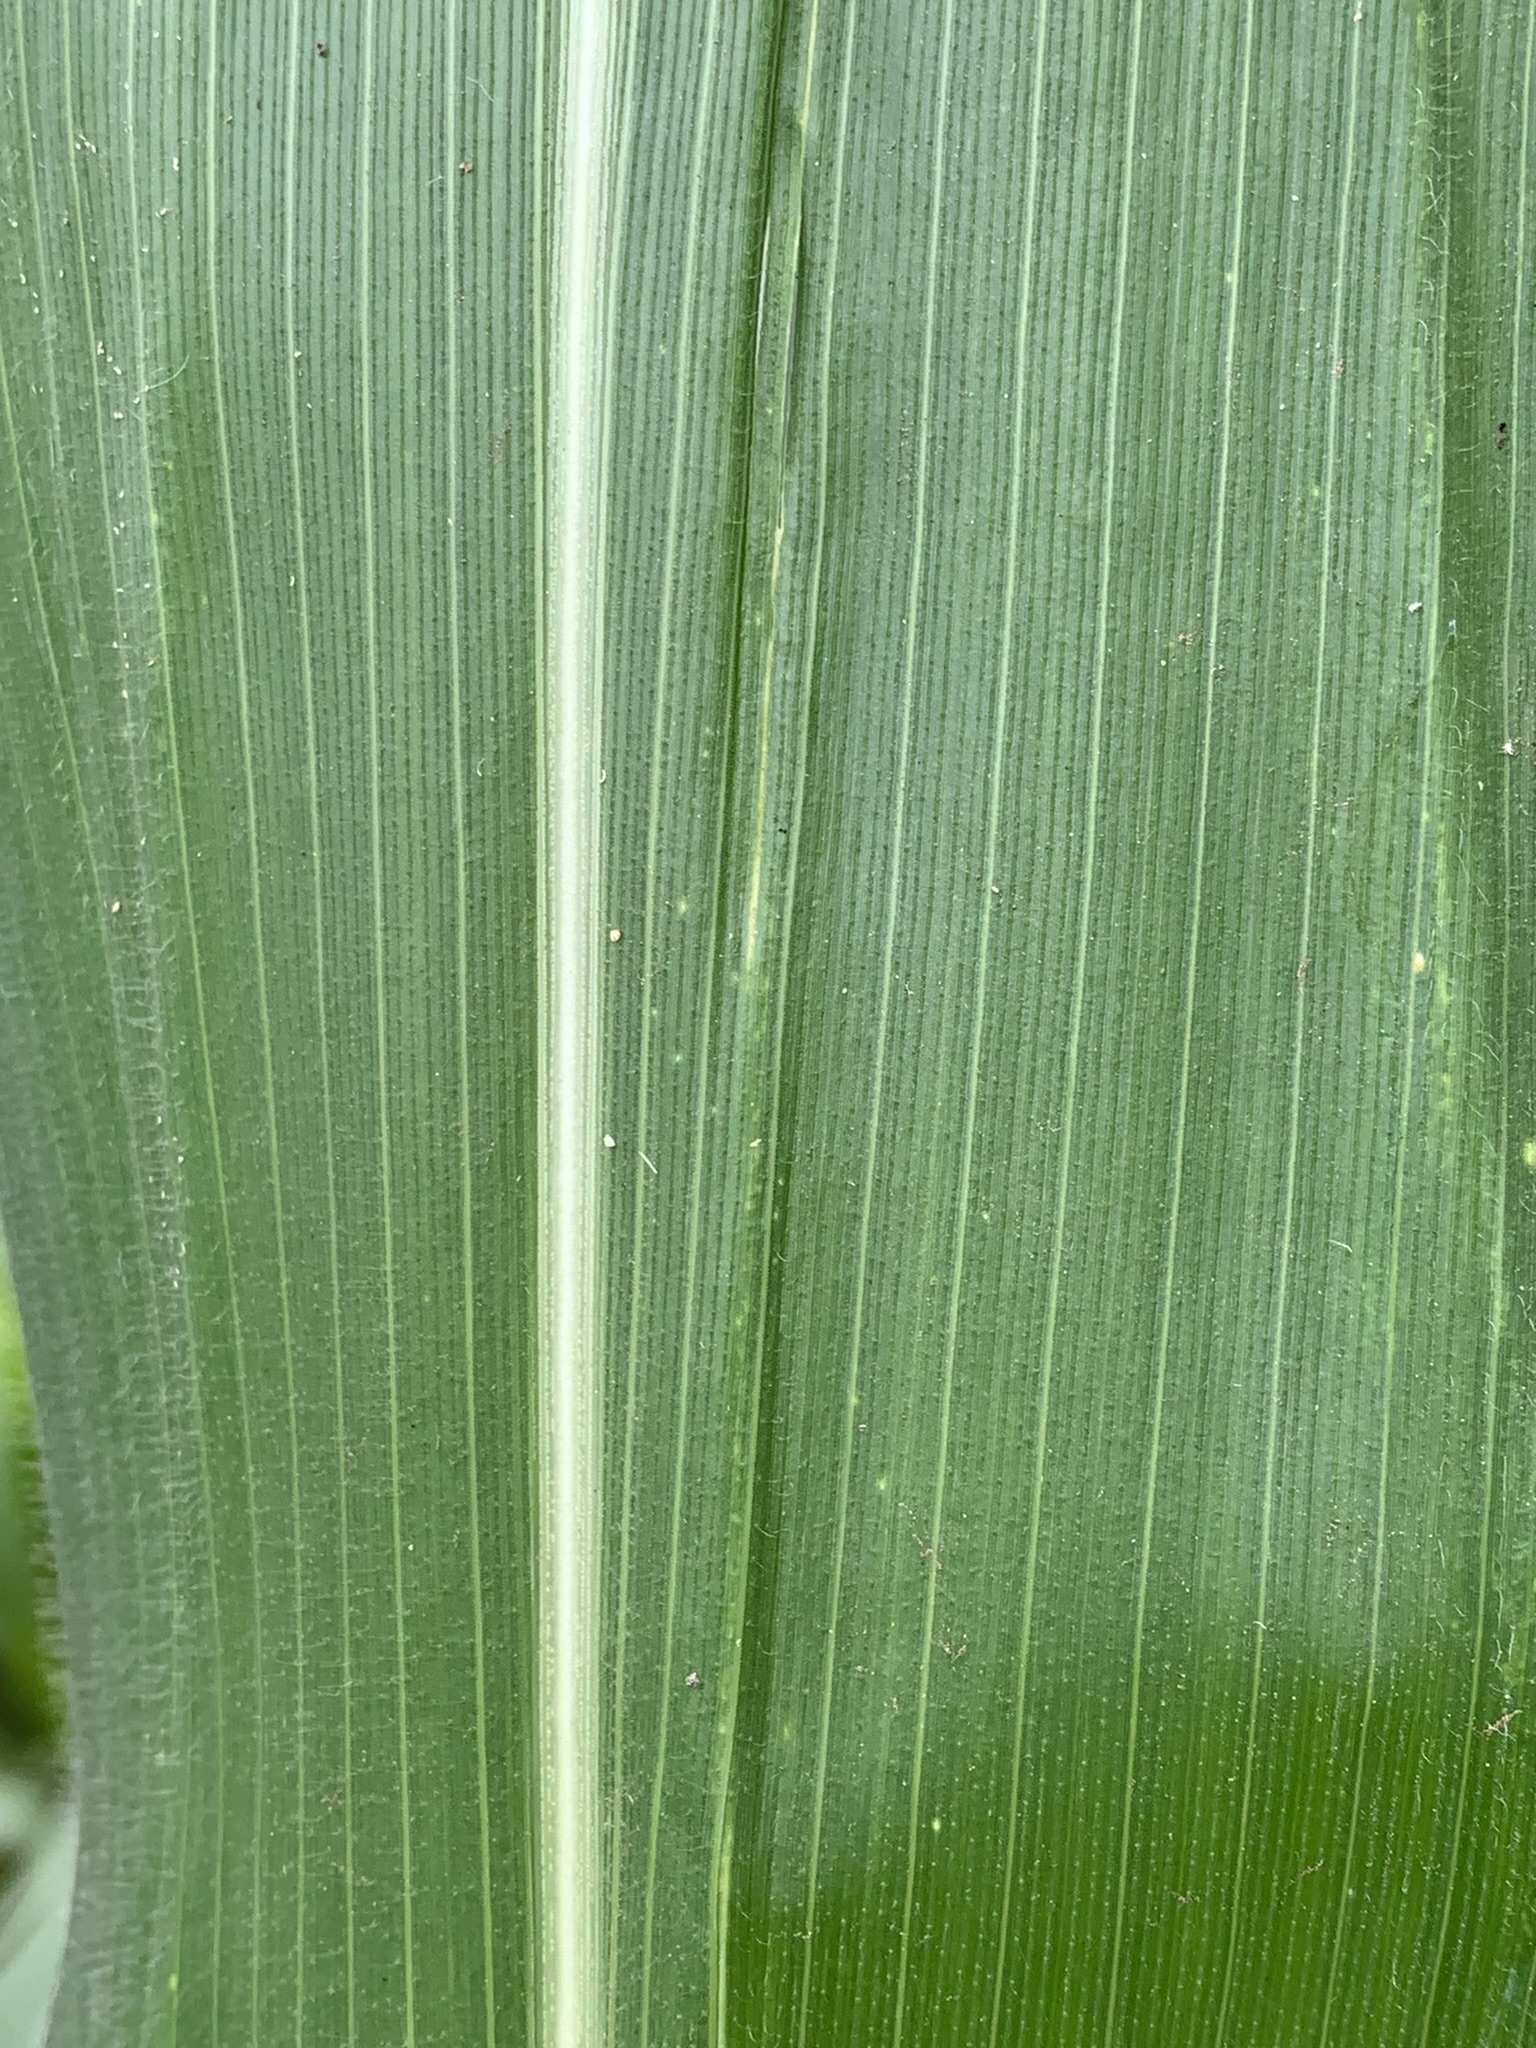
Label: Healthy